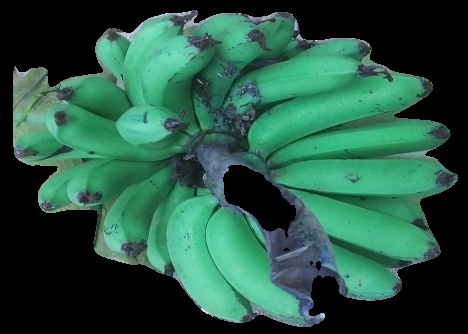
Variety: pachbale
Grade: grade3